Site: brandenburg
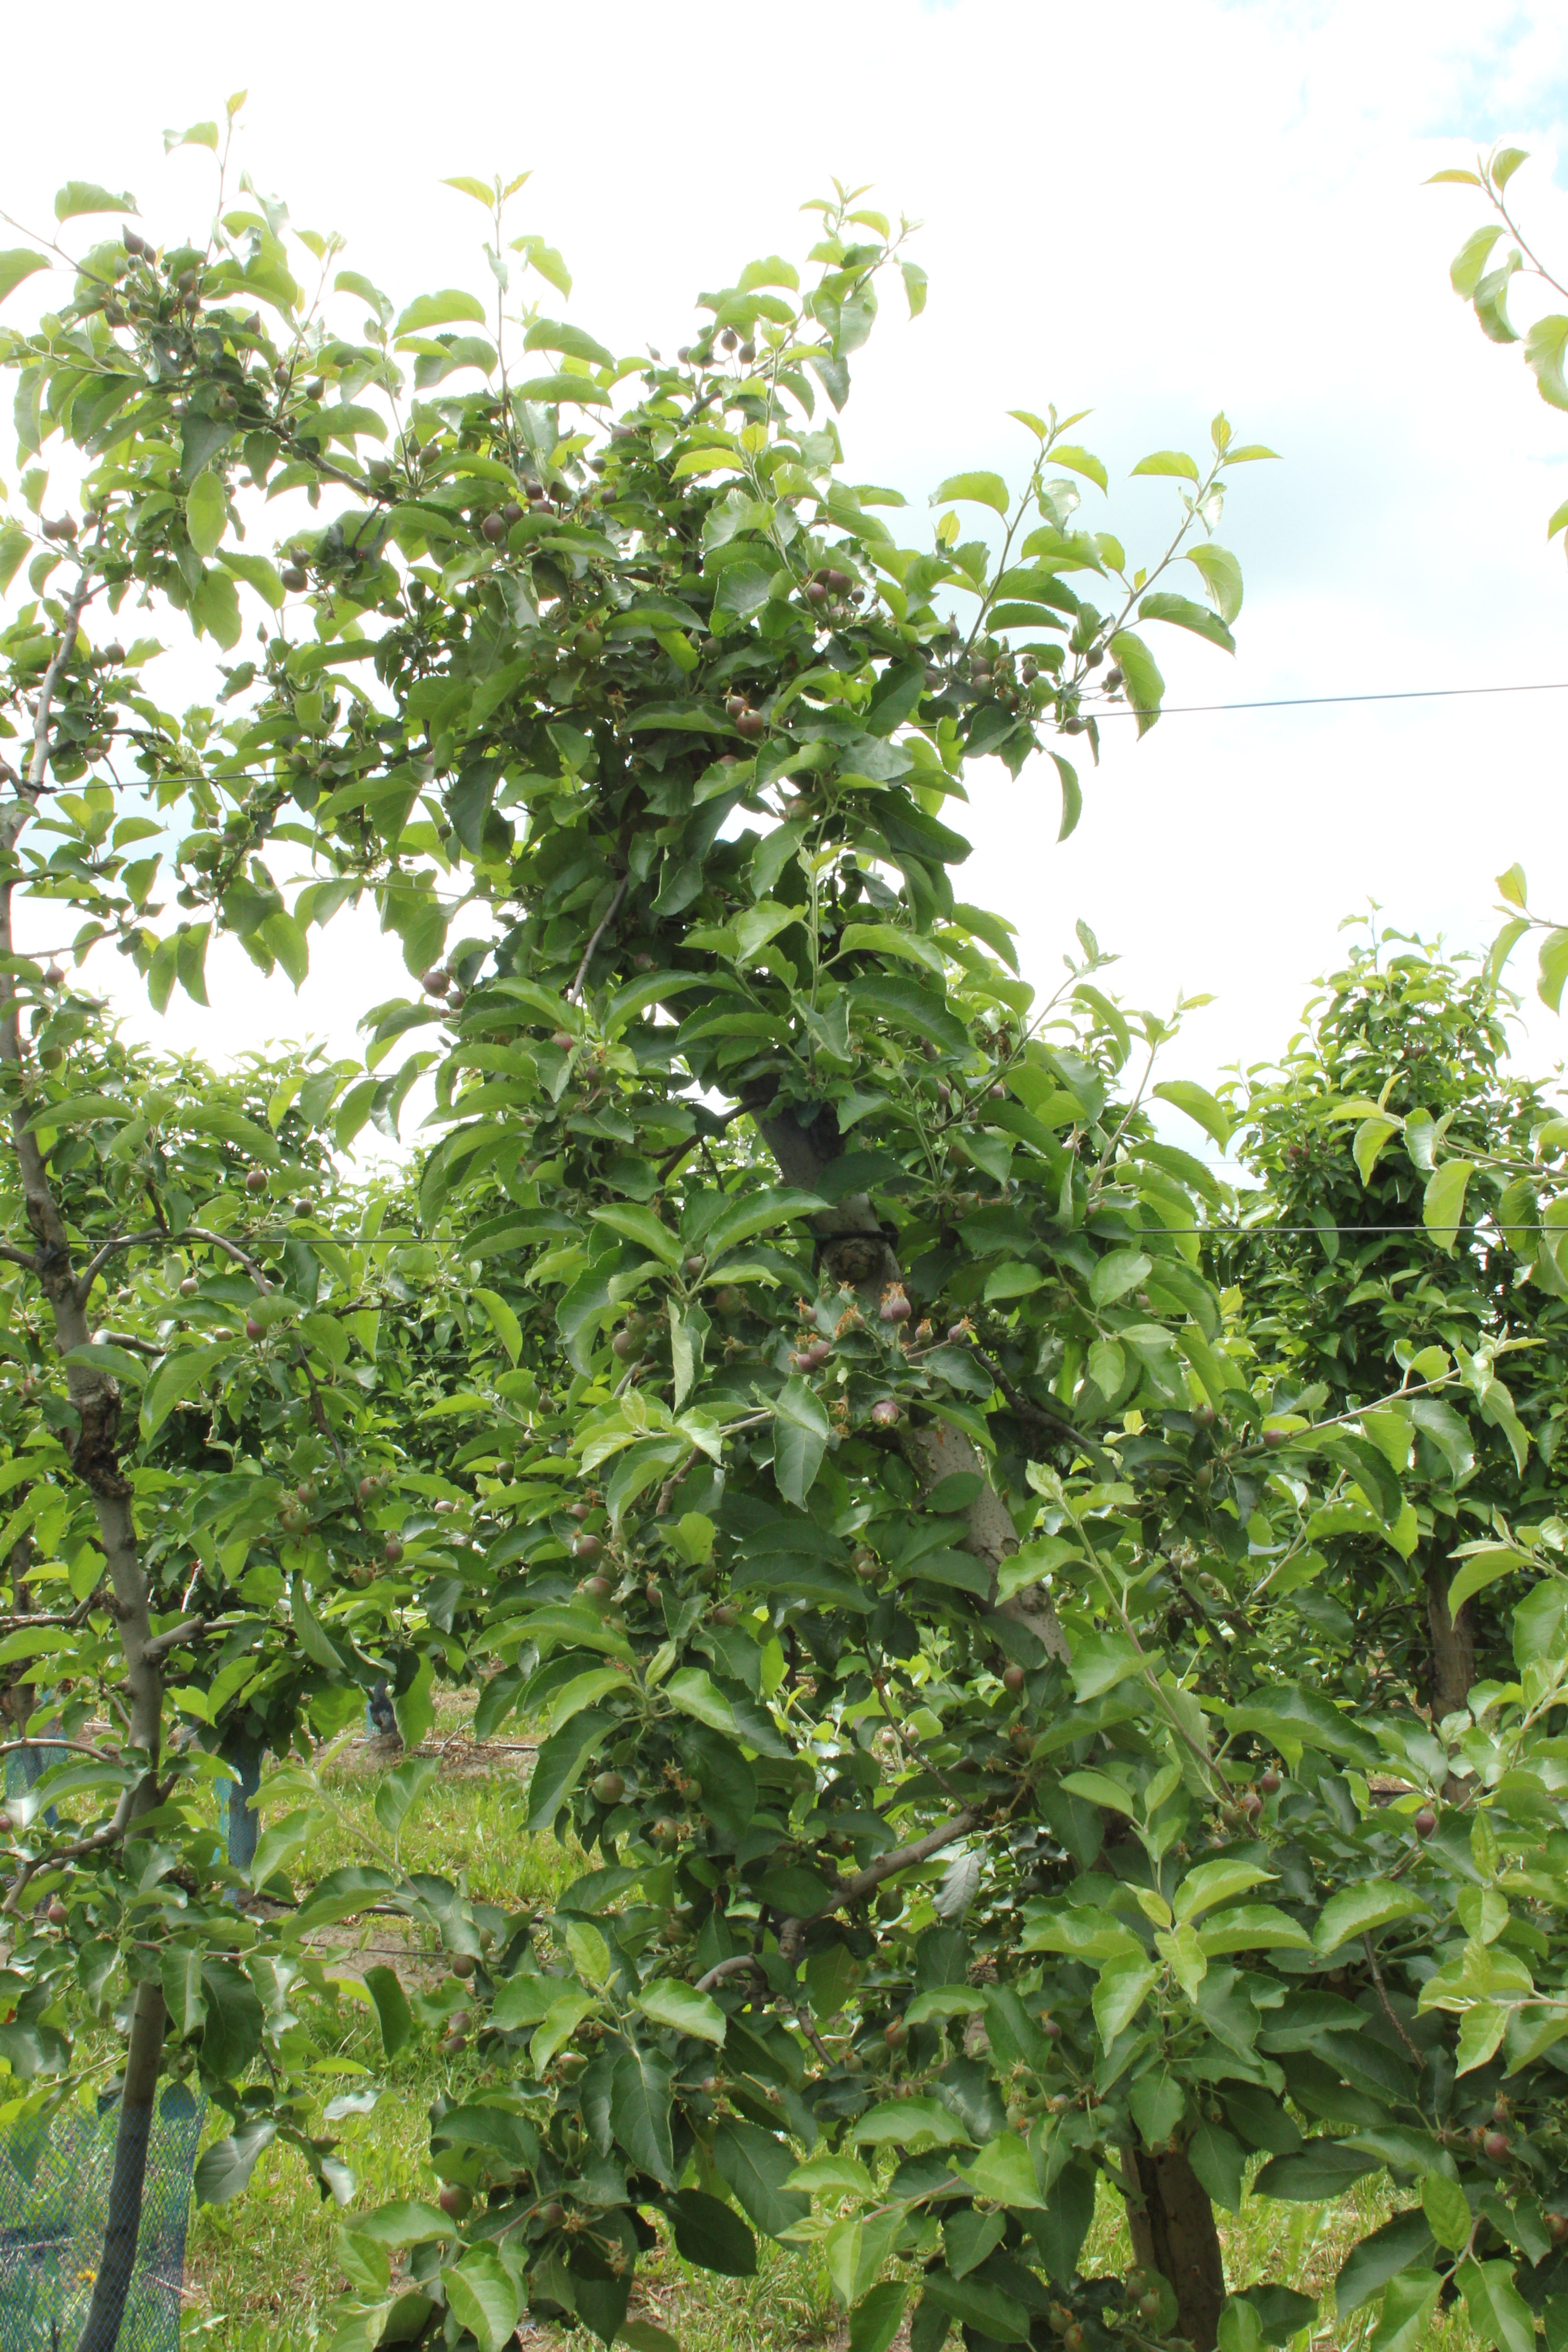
Growth stage (BBCH 72): Development of fruit